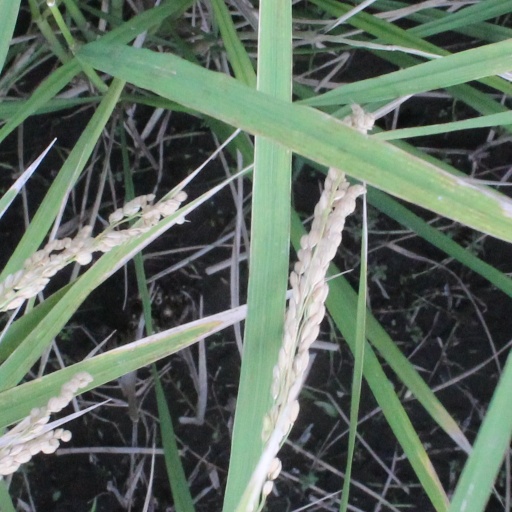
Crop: rice